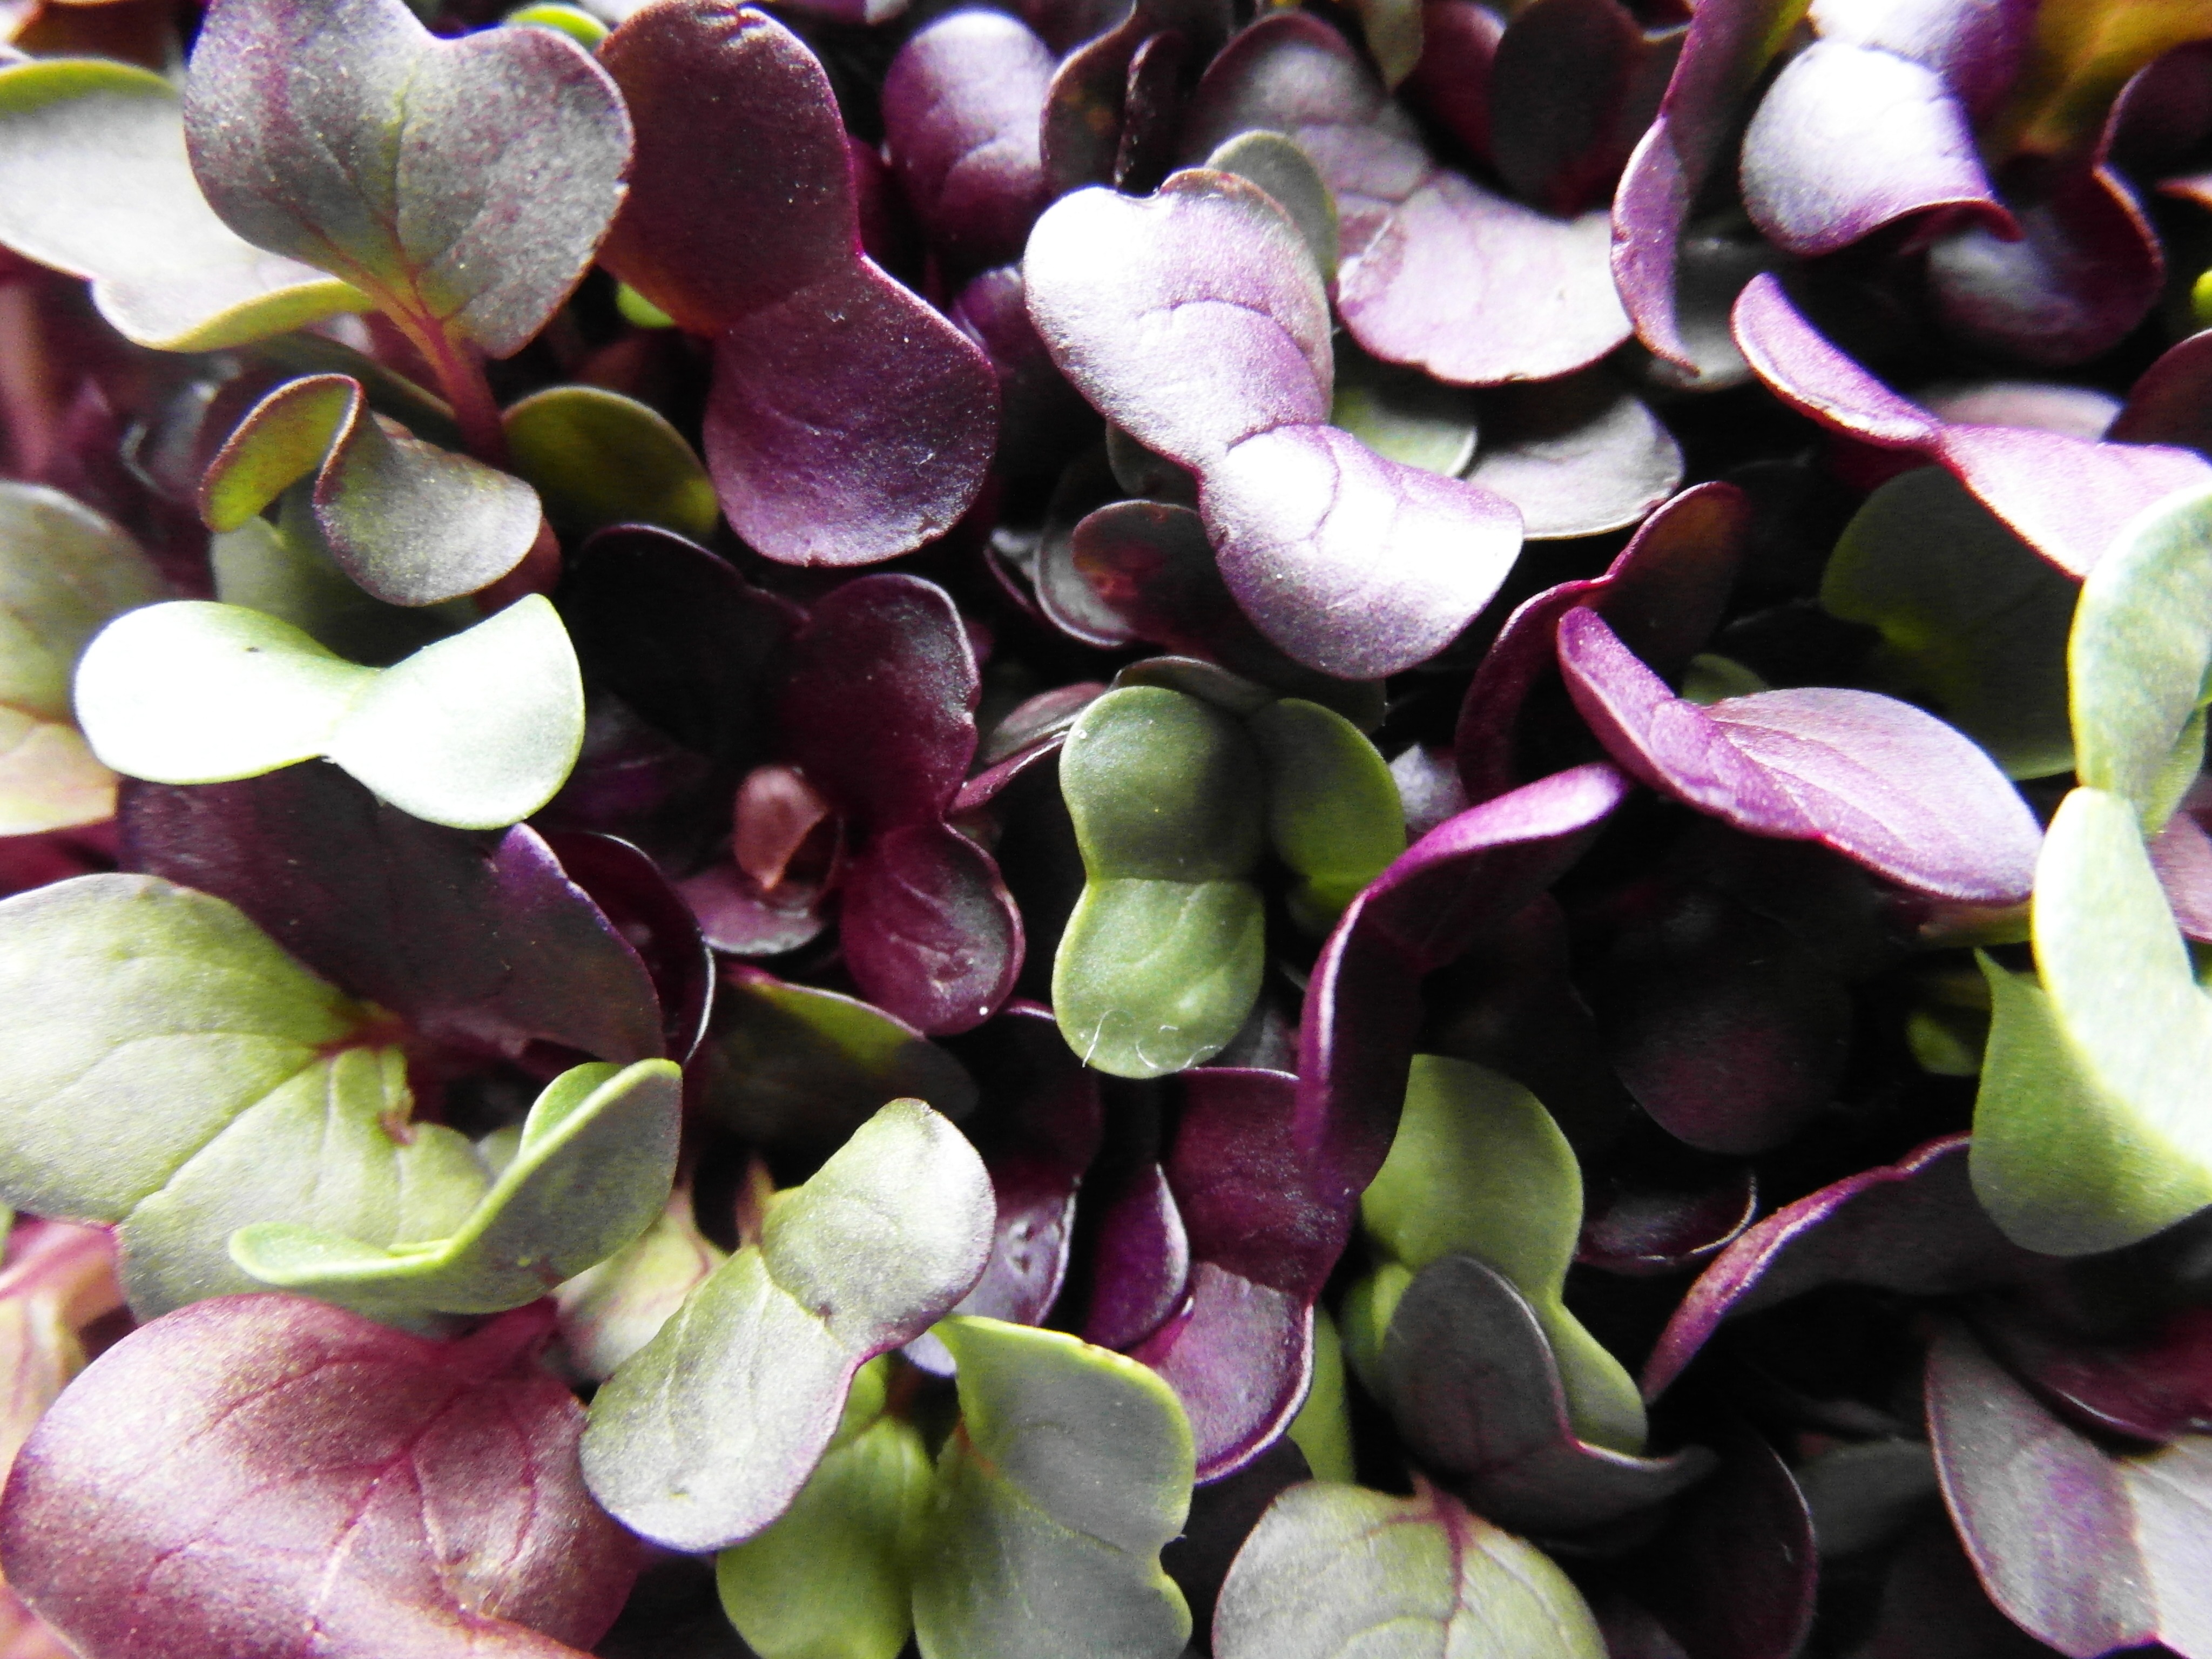
blossom, plant, leaf, flower, petal, food, produce, macro, grow, botany, close, flora, macro photography, seedlings, bio, flowering plant, germinate, land plant, radix